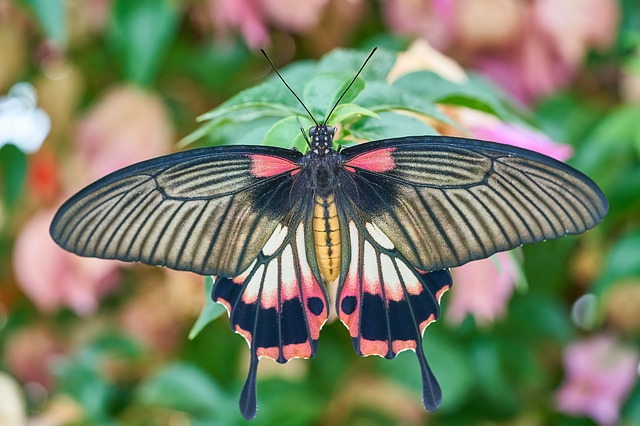
Label: butterfly